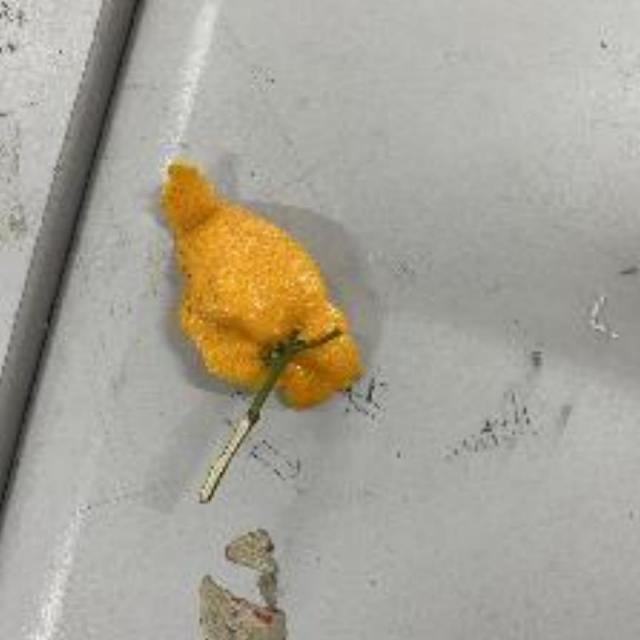
Label: peels